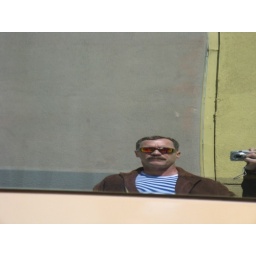
steve reflected in van window 5